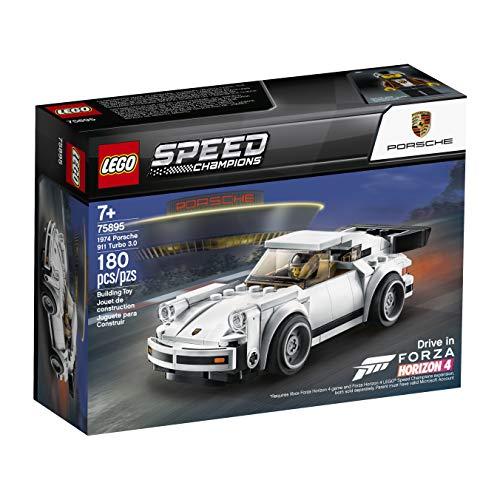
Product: LEGO Speed Champions 1974 Porsche 911 Turbo 3.0 75895 Building Kit, New 2019 (179 Pieces)
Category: Toys & Games | Building Toys | Building Sets
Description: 179 pieces – Fun birthday gift for boys and girls aged 7+ and for fans and kids of all ages; This LEGO Speed Champions 1974 Porsche 911 Turbo 3.0 75895 model race car kit can be built together with all other LEGO sets and LEGO bricks for creative play.
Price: $22.13
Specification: ProductDimensions:7.5x5.5x2.4inches|ItemWeight:3.52ounces|ShippingWeight:7.2ounces|ASIN:B07PX3WGP1|Itemmodelnumber:6283914|Manufacturerrecommendedage:7yearsandup